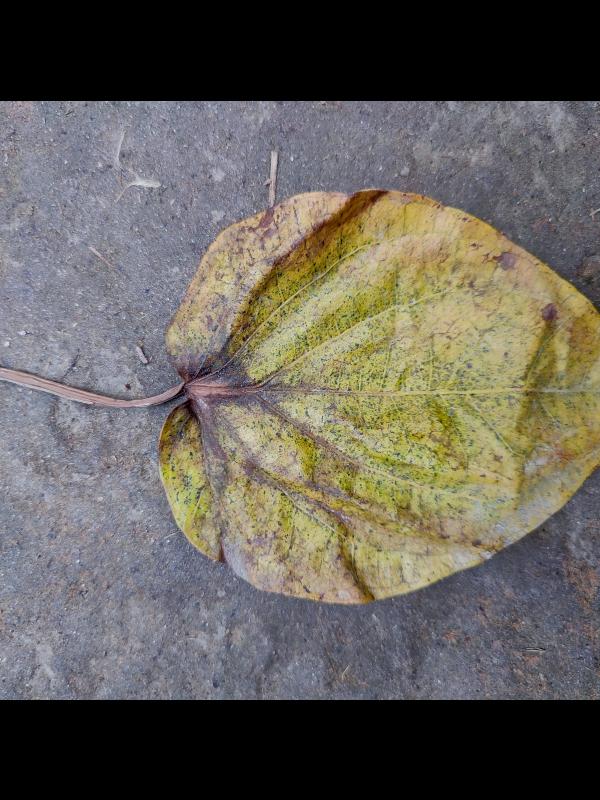
Label: Dried_Leaf